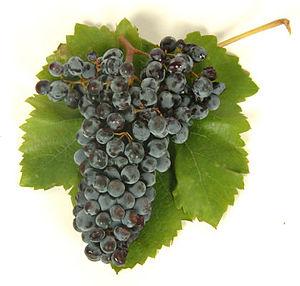
Le Nero d'Avola est un cépage noir italien. Son nom vient de la ville d'Avola au sud-est de la Sicile. Il est parfois appelé Calabrese ou Calabrese d'Avola mais ce nom ne vient pas directement de la région italienne de Calabre. On ne le trouve pratiquement qu'en Sicile, où c'est le cépage le plus renommé.